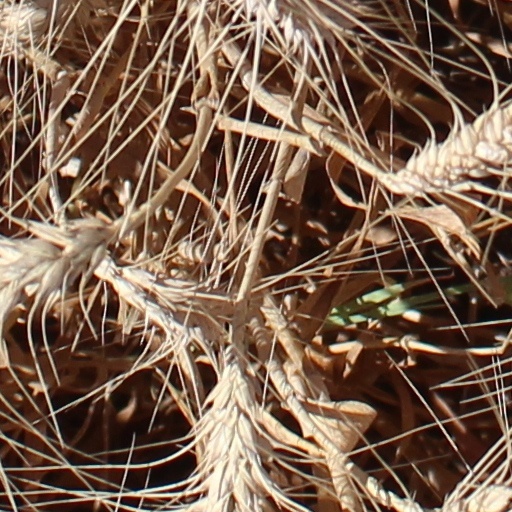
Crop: wheat